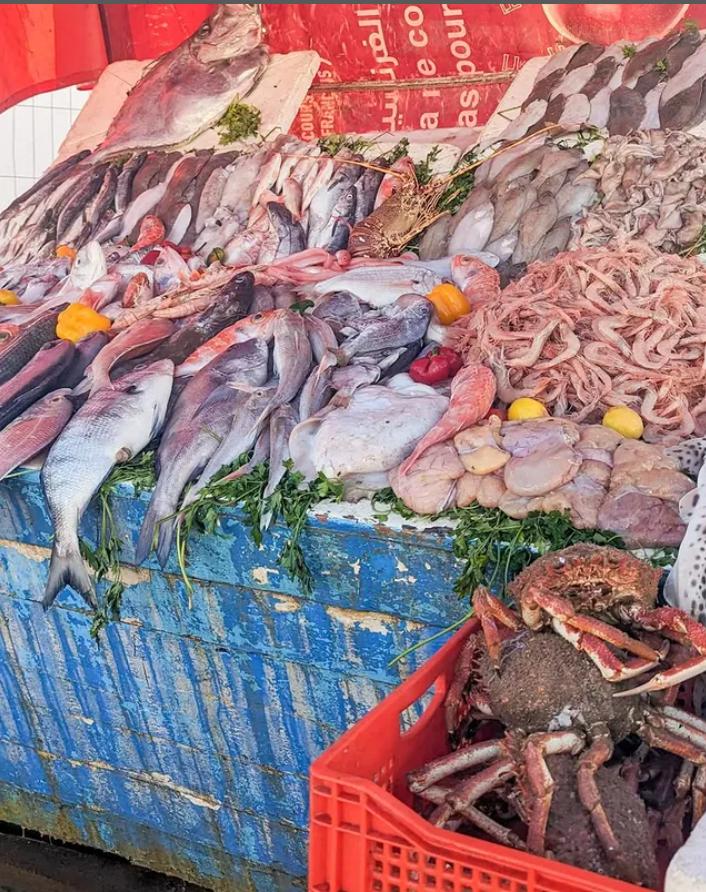
Ni sehemu iliyomkabala na sehemu zilizopo na maji au sehemu za kufanyia uvuvi, kwa sababu hii tunawaona samaki tofauti tofauti ambao wamevuliwa tayari kuparwa ama tayari kuuziwa wateja wao. Kunao samaki wakubwa kunao omena, kunao wadogo na kadhaa wa kadhaa.